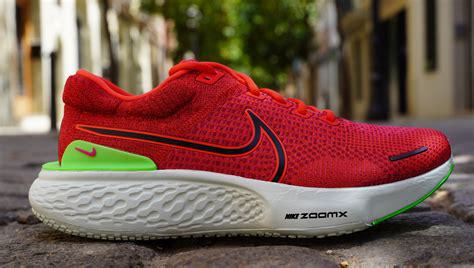
Brand: Nike
Model: Zoomx Invincible Run Flyknit